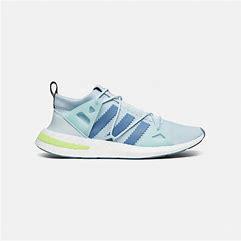
Brand: Adidas
Model: Arkyn